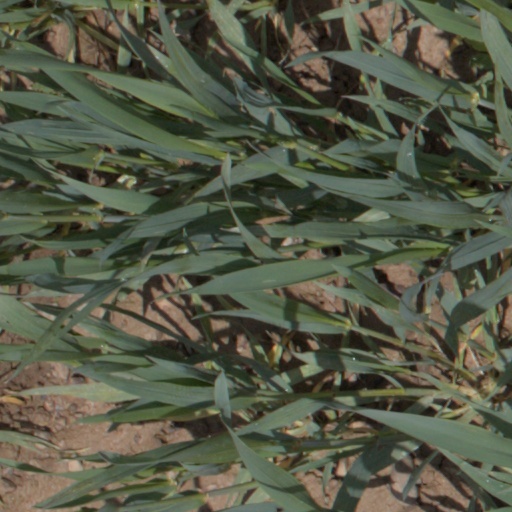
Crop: wheat